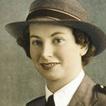
Age: 25